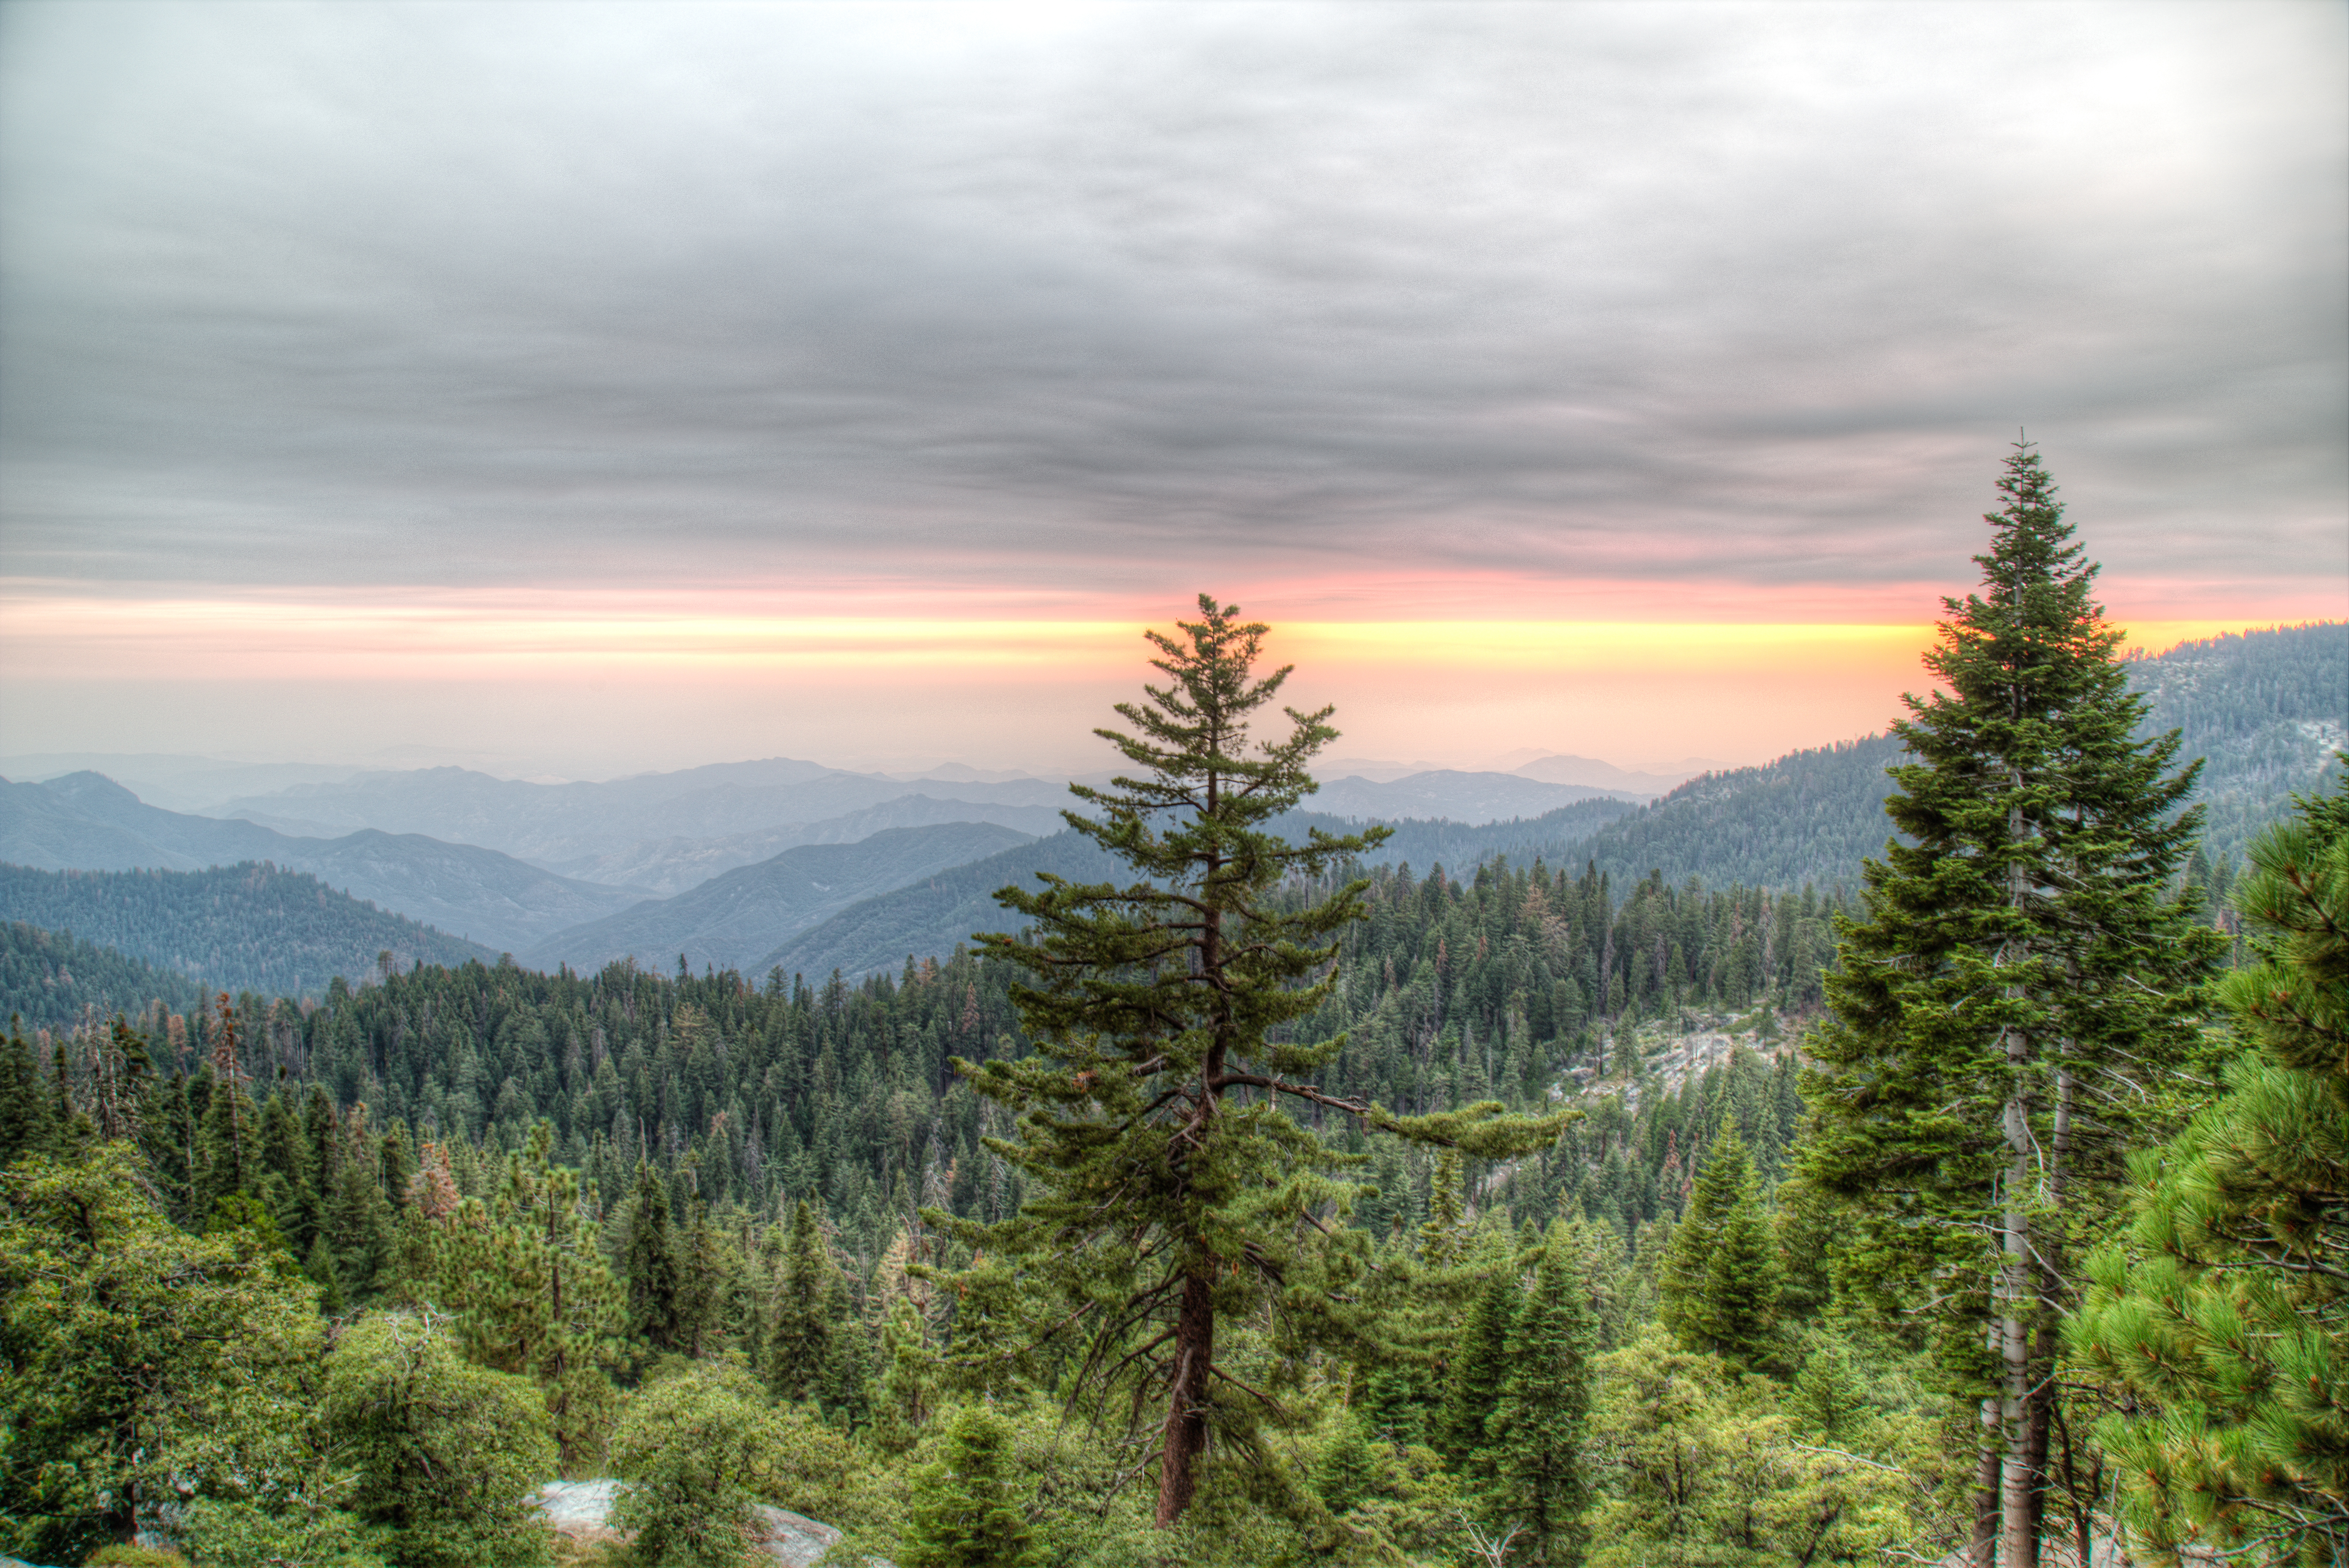
tree, forest, wilderness, mountain, sunrise, sunset, meadow, morning, lake, valley, mountain range, ridge, hdr, pines, plateau, sequoia, habitat, ecosystem, natural environment, atmospheric phenomenon, mountainous landforms, temperate coniferous forest